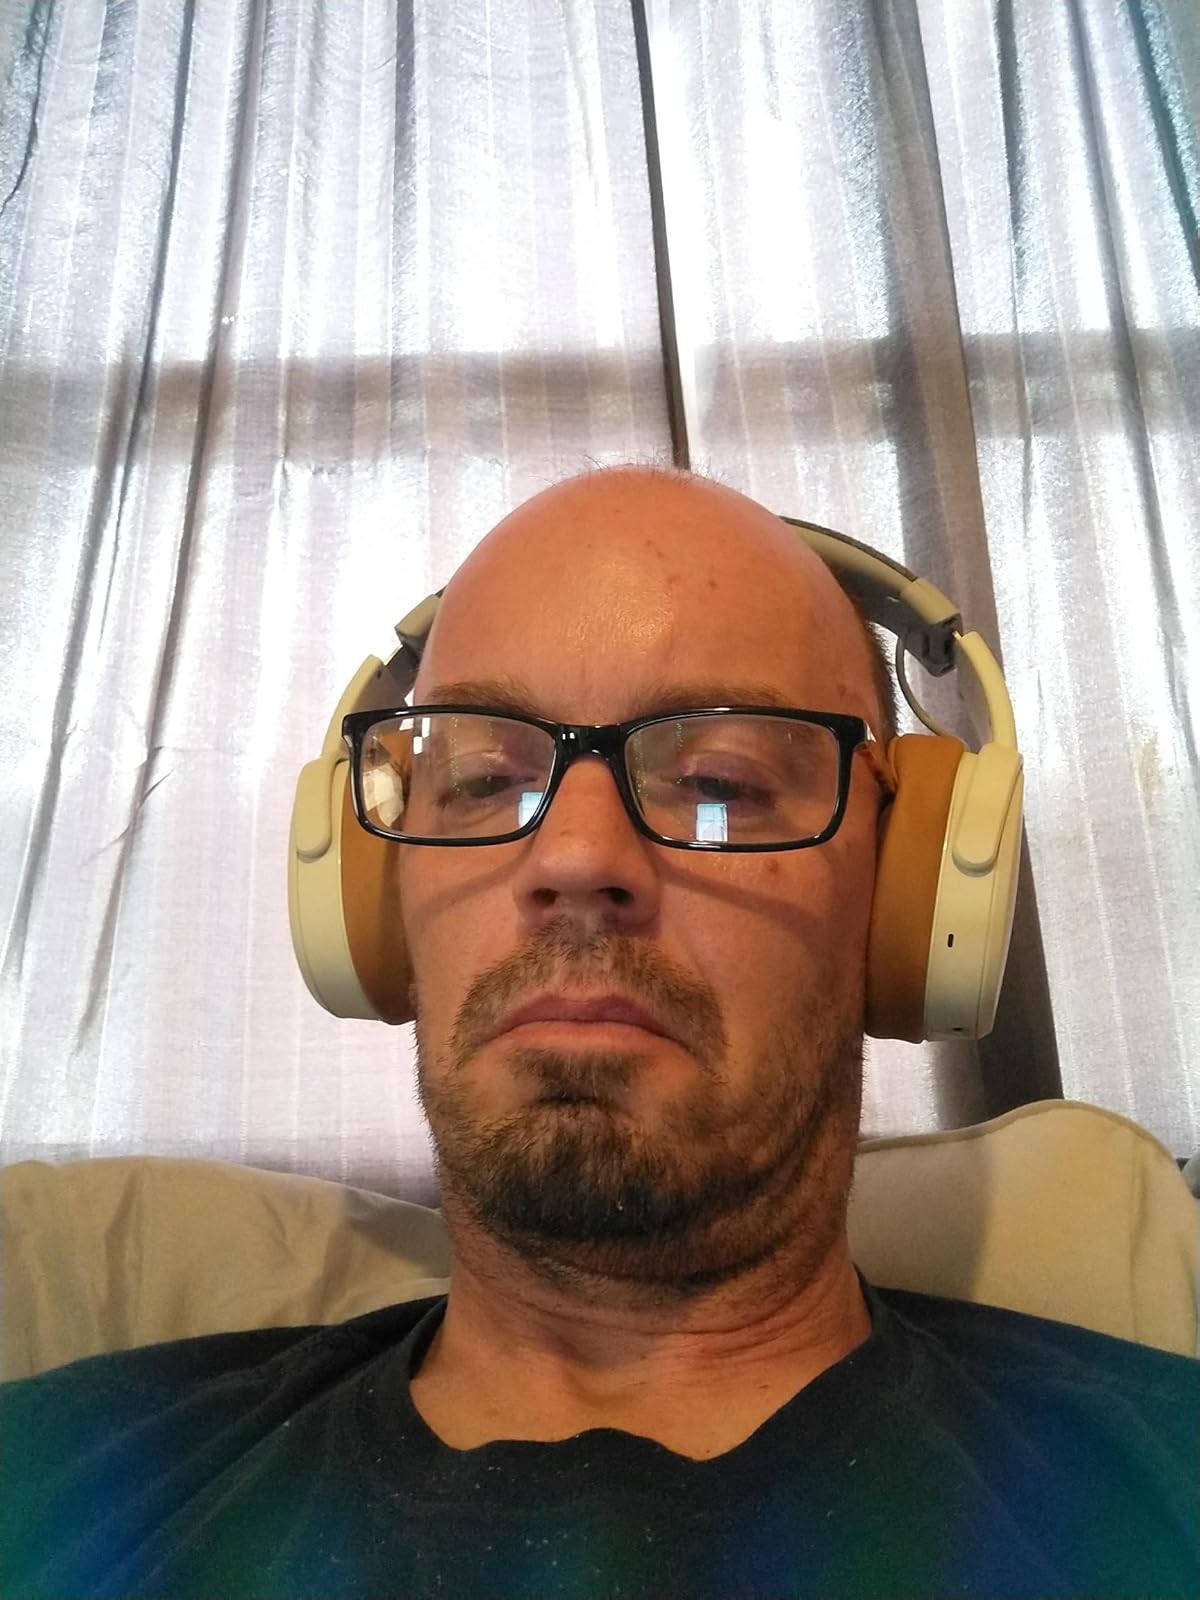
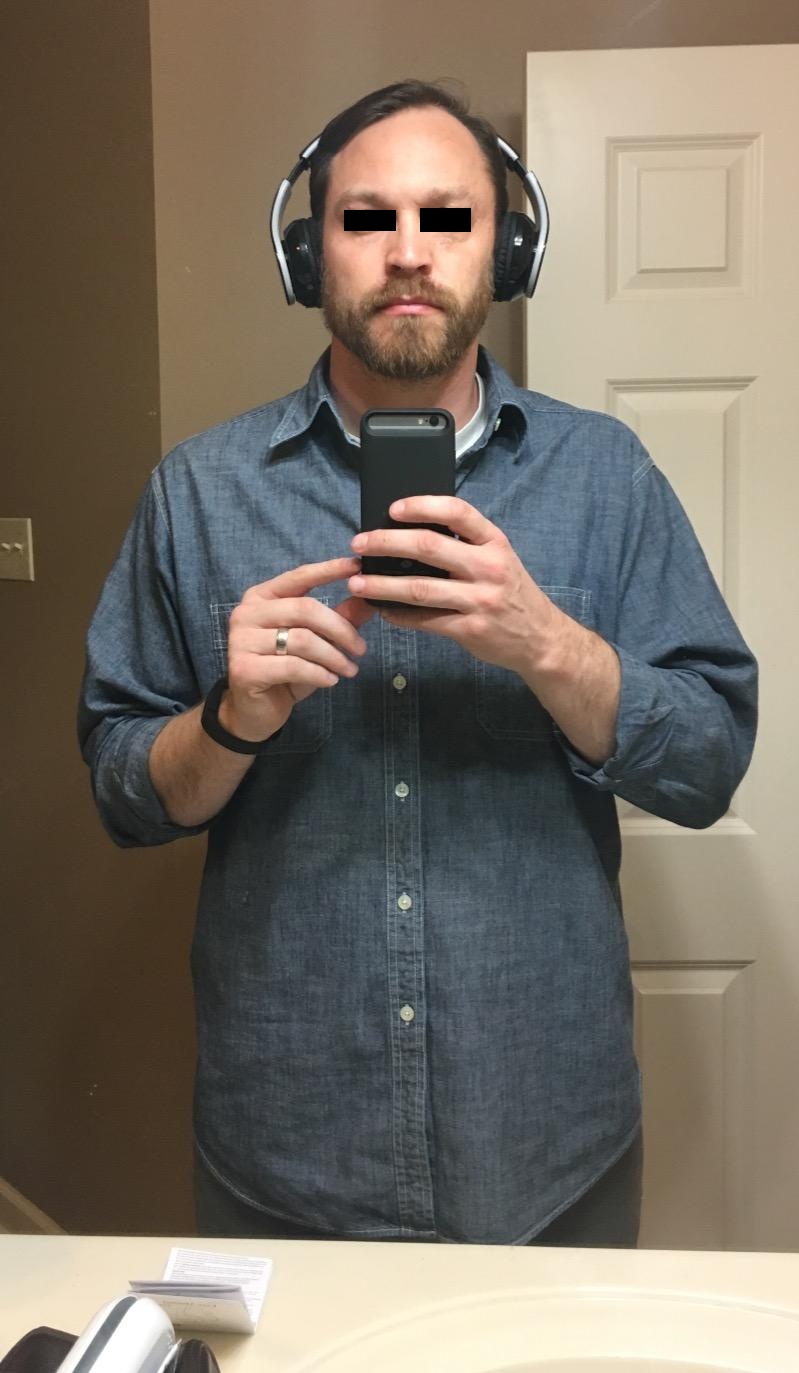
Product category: headphones
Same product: no